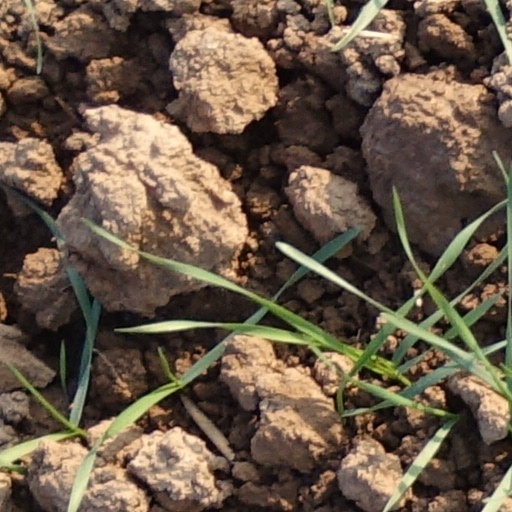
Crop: wheat